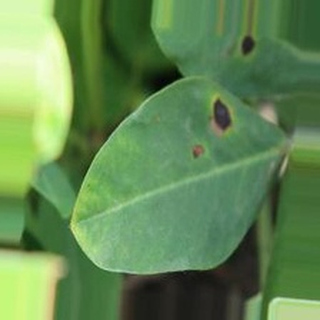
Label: groundnut_late_leaf_spot